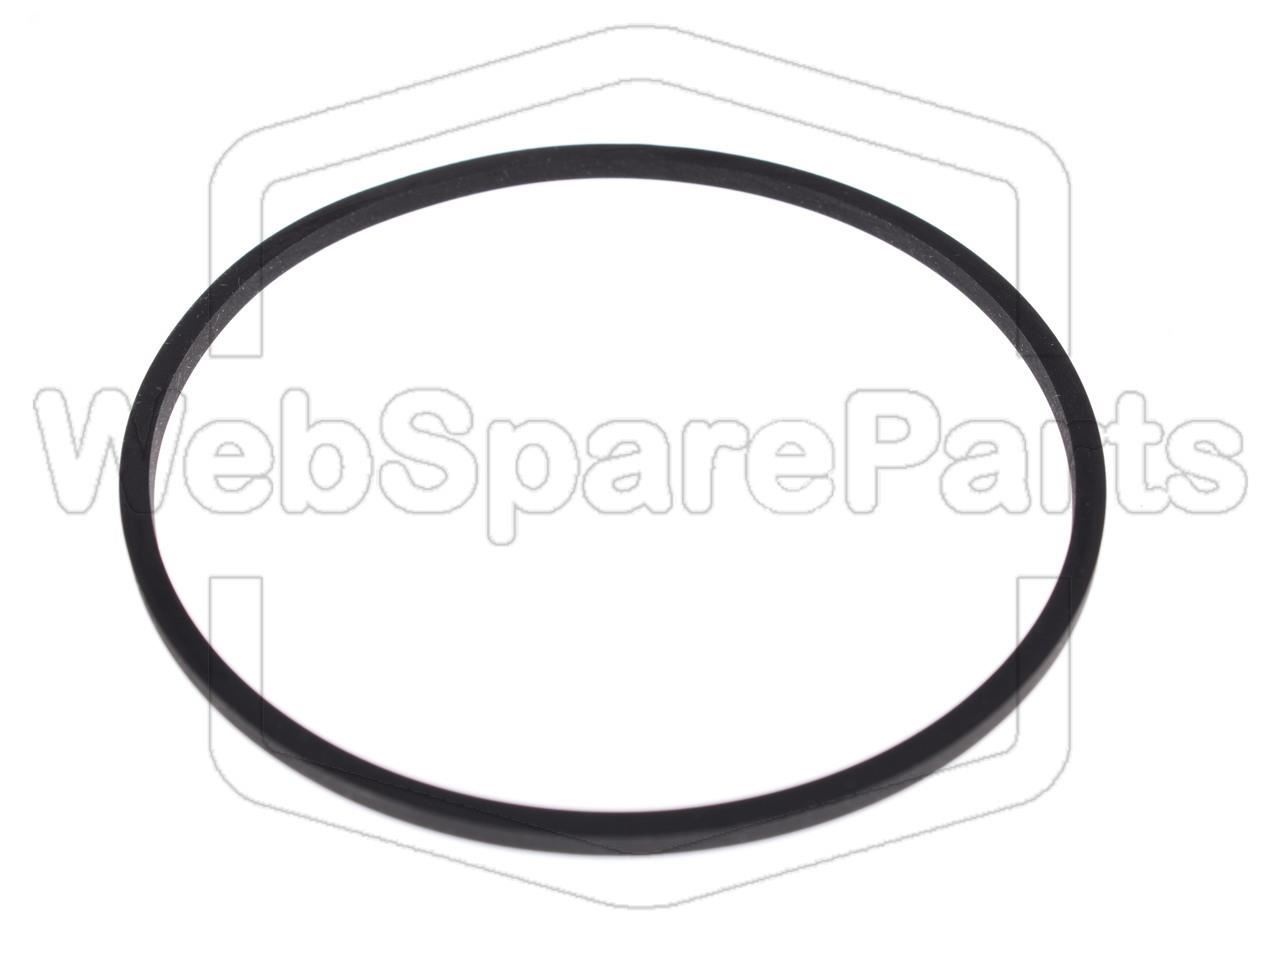
Curea de schimb pentru radio casetofon auto Pioneer KEH-P6010
Conținut: 1 Curea pătrată. Acest produs nu este o piesă de schimb originală. Stare: Nou
Brand: WebSpareParts.ro
Category: Vehicles & Parts > Vehicle Parts & Accessories > Motor Vehicle Electronics > Motor Vehicle Cassette Adapters